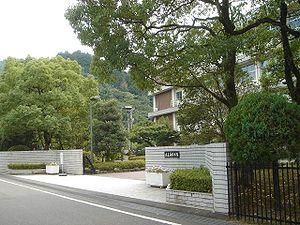
L'université de pharmacie de Gifu est une université publique située dans la ville de Gifu, préfecture de Gifu au Japon. L'établissement prédécesseur de l'école est fondé en 1932 et reçoit son accréditation en tant qu'université en 1949.